Megantereon

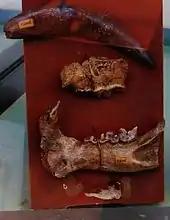
Teeth and jaw

The type species of "Megantereon", "M. cultridens" was described by Georges Cuvier in 1824, as "Ursus cultridens", based on two teeth collected from Pliocene sediments in the Valdarno region of Tuscany, Italy, erroneously considering them to belong to a bear. In addition to the two teeth of "Megantereon", Cuvier included another, much older tooth from the late Miocene of Eppelsheim in Germany in the species, which is now known to belong to the unrelated sabertooth cat "Machairodus aphanistus." This decision would result in much later taxonomic confusion. In 1824, a fossil mandible of "Megantereon" from the Les Etouaires site in France was described by Croizet and Jobert as the new felid species "Felis megantereon". As scientists were unfamiliar with the concept of sabertooths at the time, they did not realise that a large upper canine from the site belonged to the same species, instead attributing it to Cuvier's "Ursus cultridens". In 1828, French paleontologist M. Bravard described a skull with preserved sabers from the Mont Perrier site in France as the species "Megantereon megantereon." He suggested that "Ursus cultridens" should be renamed "Machairodus cultridens" and should be restricted to cats with serrated saberteeth (which true "Megantereon" lacked). However, in an 1890 review of sabertooth cat remains from Tuscany, Fabrini used the species name "Machairodus (Meganthereon) cultridens" to refer to cats which had unserrated canine saber teeth like true "Megantereon". There was much taxonomic confusion regarding the issue until 1979 when another review of sabertooth cats from Tuscany was carried out by G. Ficcarelli, who found that "Megantereon crenatidens" was the valid species according to nomenclatural rules for those sabertooths with unserrated sabers.